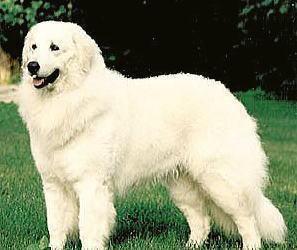
kuvasz